Mikhail Vrubel

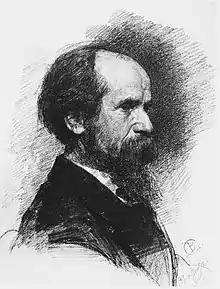
The portrait of Chistyakov by Valentin Serov, 1881

According to Domiteeva, Vrubel's decision to study at the Academy of Arts came from his engagement with Kant's theory of aesthetic ideas. His younger colleague and an admirer suggested that Vrubel adopted Kant's philosophy that "clarity of the division between physical and moral life" led over time to a separation of these areas in the real life. Mikhail Vrubel demonstrated "softness, pliability, shyness in little things in everyday life; while iron perseverance accompanied his general higher direction of life". However, this was only one side of the story – undoubtedly, at the age of 24, Vrubel considered himself as a genius. According to Kant's theory of aesthetics, the "genius" category implied working in a sphere "between freedom and nature" that could only be achieved in the field of arts. For a young and gifted Vrubel that inspired his long-term life plan.